High Energy Astronomy Observatory 3

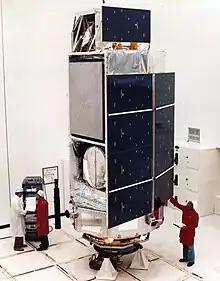
HEAO 3 in the clean room

The HEAO "C-1" instrument (as it was known before launch) was a sky-survey experiment, operating in the hard X-ray and low-energy gamma-ray bands.